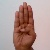
The image shows a hand gesture representing the letter 'B' in Indian Sign Language.